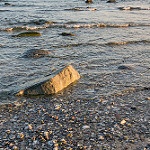
Label: sea